The Super (2017 film)

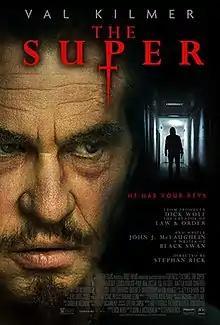
Film poster

The Super is a 2017 American horror thriller film directed by Stephan Rick and starring Patrick Flueger and Val Kilmer.